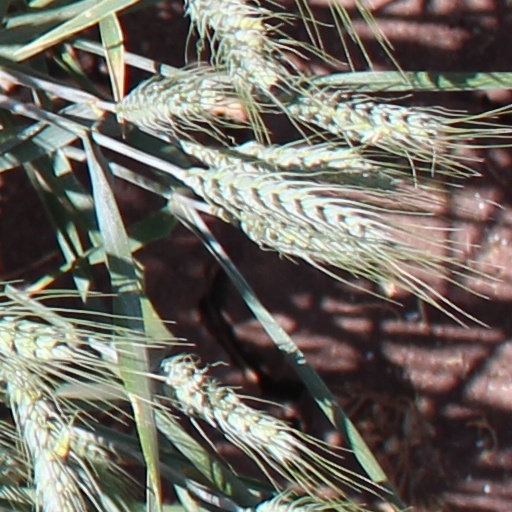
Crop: wheat